Claude List

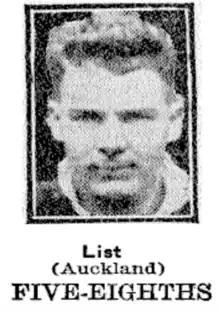

List once again began the season playing for Kingsland. There was very little coverage of their matches in the B Division. He played in 11 of their games but it is unknown if he scored any tries. After their opening round 8–5 defeat by Mangere United on 5 May it was said that “List was the pick of Kingsland’s backs and the Auckland representative is in good form for the big matches ahead. He has only to retain his form of last season to be one of the big successes against the English team”. Then after a round 5 win over Northcote on 26 May by 9 points to 5 the Star said that “List and Carter were in good form and the pair treated the spectators to some fine football. It was really the good work of these two players that beat Northcote”. The following week in a game against Otahuhu on 2 June he injured his knee but played on and it was said that “the crack played a great game on defence, saving his side on numerous occasions” in their 8–3 victory.